Naga the Serpent

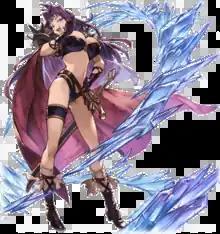
Naga in "Granblue Fantasy"

is a fictional character in the light novel, anime, manga, radio drama and game versions of Hajime Kanzaka's media franchise "Slayers", who was introduced in "Dragon Magazine" in 1990. She is also often known as Naga the White Serpent, which is a more literal translation from Japanese ("white snake"), and an early English version by A.D. Vision had her name transliterated as "Nahga". The name she is best known by is in reality an alias of Princess Gracia Ul Naga Saillune (Japanese: グレイシアウルナーガセイルーン "Gureishia Uru Nāga Seirūn").